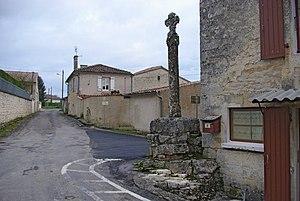
Mouthiers-sur-Boëme est une commune du Sud-Ouest de la France, située dans le département de la Charente.
Cet article recense les monuments historiques de la Charente, en France.